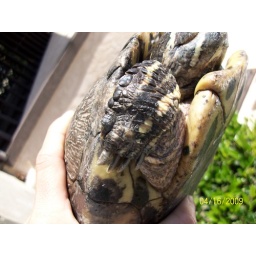
Pacific pond turtle from san diego river in santee